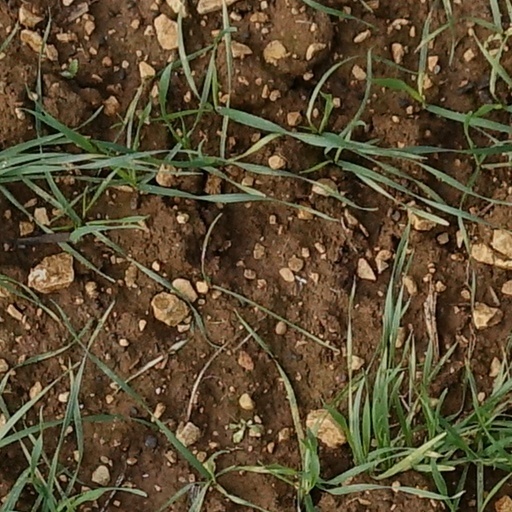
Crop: wheat